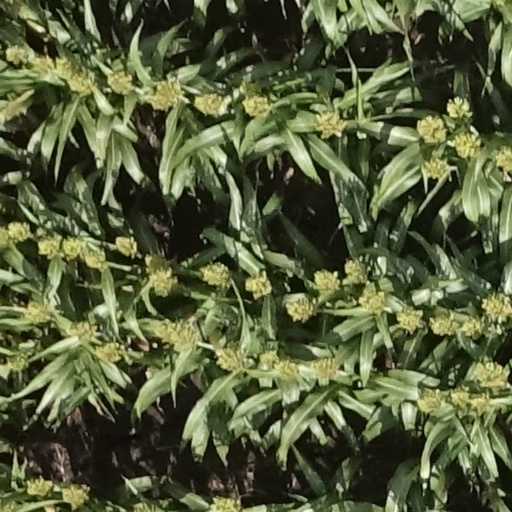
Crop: sorghum